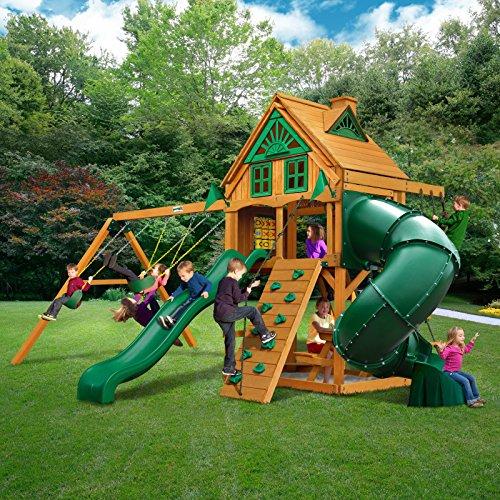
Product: Gorilla Playsets 01-0068-TS Mountaineer Treehouse Wooden Swing Set with Fort Add-On, Timber Shield Posts, and 2 Slides
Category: Toys & Games | Sports & Outdoor Play | Play Sets & Playground Equipment | Play & Swing Sets
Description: Includes upper-level treehouse and fort add-ons with decorative windows two have working shutters, turning the swing set into an attractive feature of your backyard.
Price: $4,199.00
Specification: ProductDimensions:240x174x132inches|ItemWeight:975pounds|ShippingWeight:975pounds(Viewshippingratesandpolicies)|ASIN:B01D5OY198|Itemmodelnumber:01-0068-TS|Manufacturerrecommendedage:36months-12years